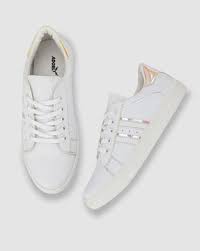
Label: Sneaker